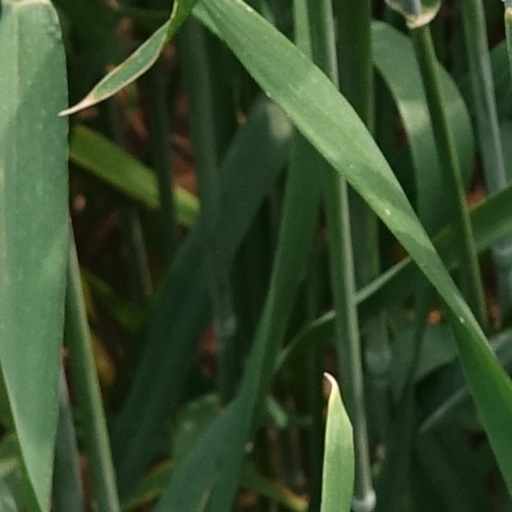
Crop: wheat